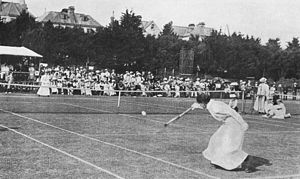
Charlotte Cooper / Biografi
Charlotte Cooper Sterry mod Blanche Bingley Hillyard i Eastbourne.
Charlotte Reinagle Cooper Sterry var en britisk tennisspiller, der bl.a. vandt fem Wimbledon-mesterskaber i damesingle i perioden 1895-1908 og blev den første kvindelige olympiske mester i tennis i 1900.